New Toronto

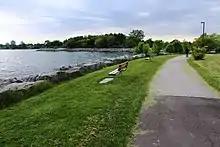
Colonel Samuel Smith Park runs along the Toronto waterfront, within the Lakeshore Grounds.

New Toronto is now centred around the intersection of Seventh Street/ Islington Avenue and Lake Shore Boulevard West with a commercial strip running east–west along the latter street. Residential streets generally run north–south from Lake Ontario north to Birmingham Street, except for the Lakeshore Grounds (formerly the Mimico Lunatic Asylum / Lakeshore Psychiatric Hospital) to the southwest which extends from Lake Shore Blvd. West south to the Lake. North of Birmingham Street has historically been a large industrial district, although many industries moved or closed in the period from 1987 to 1991.